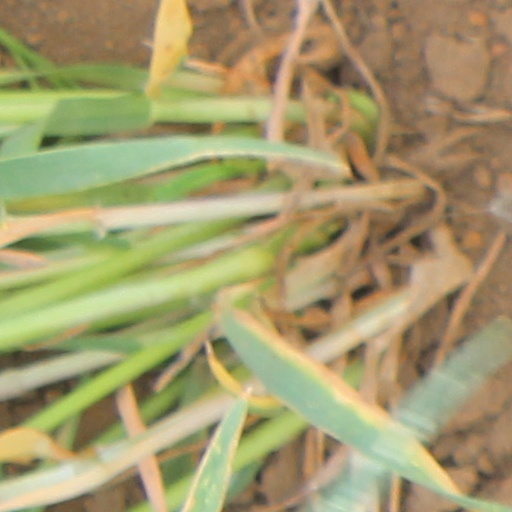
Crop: wheat